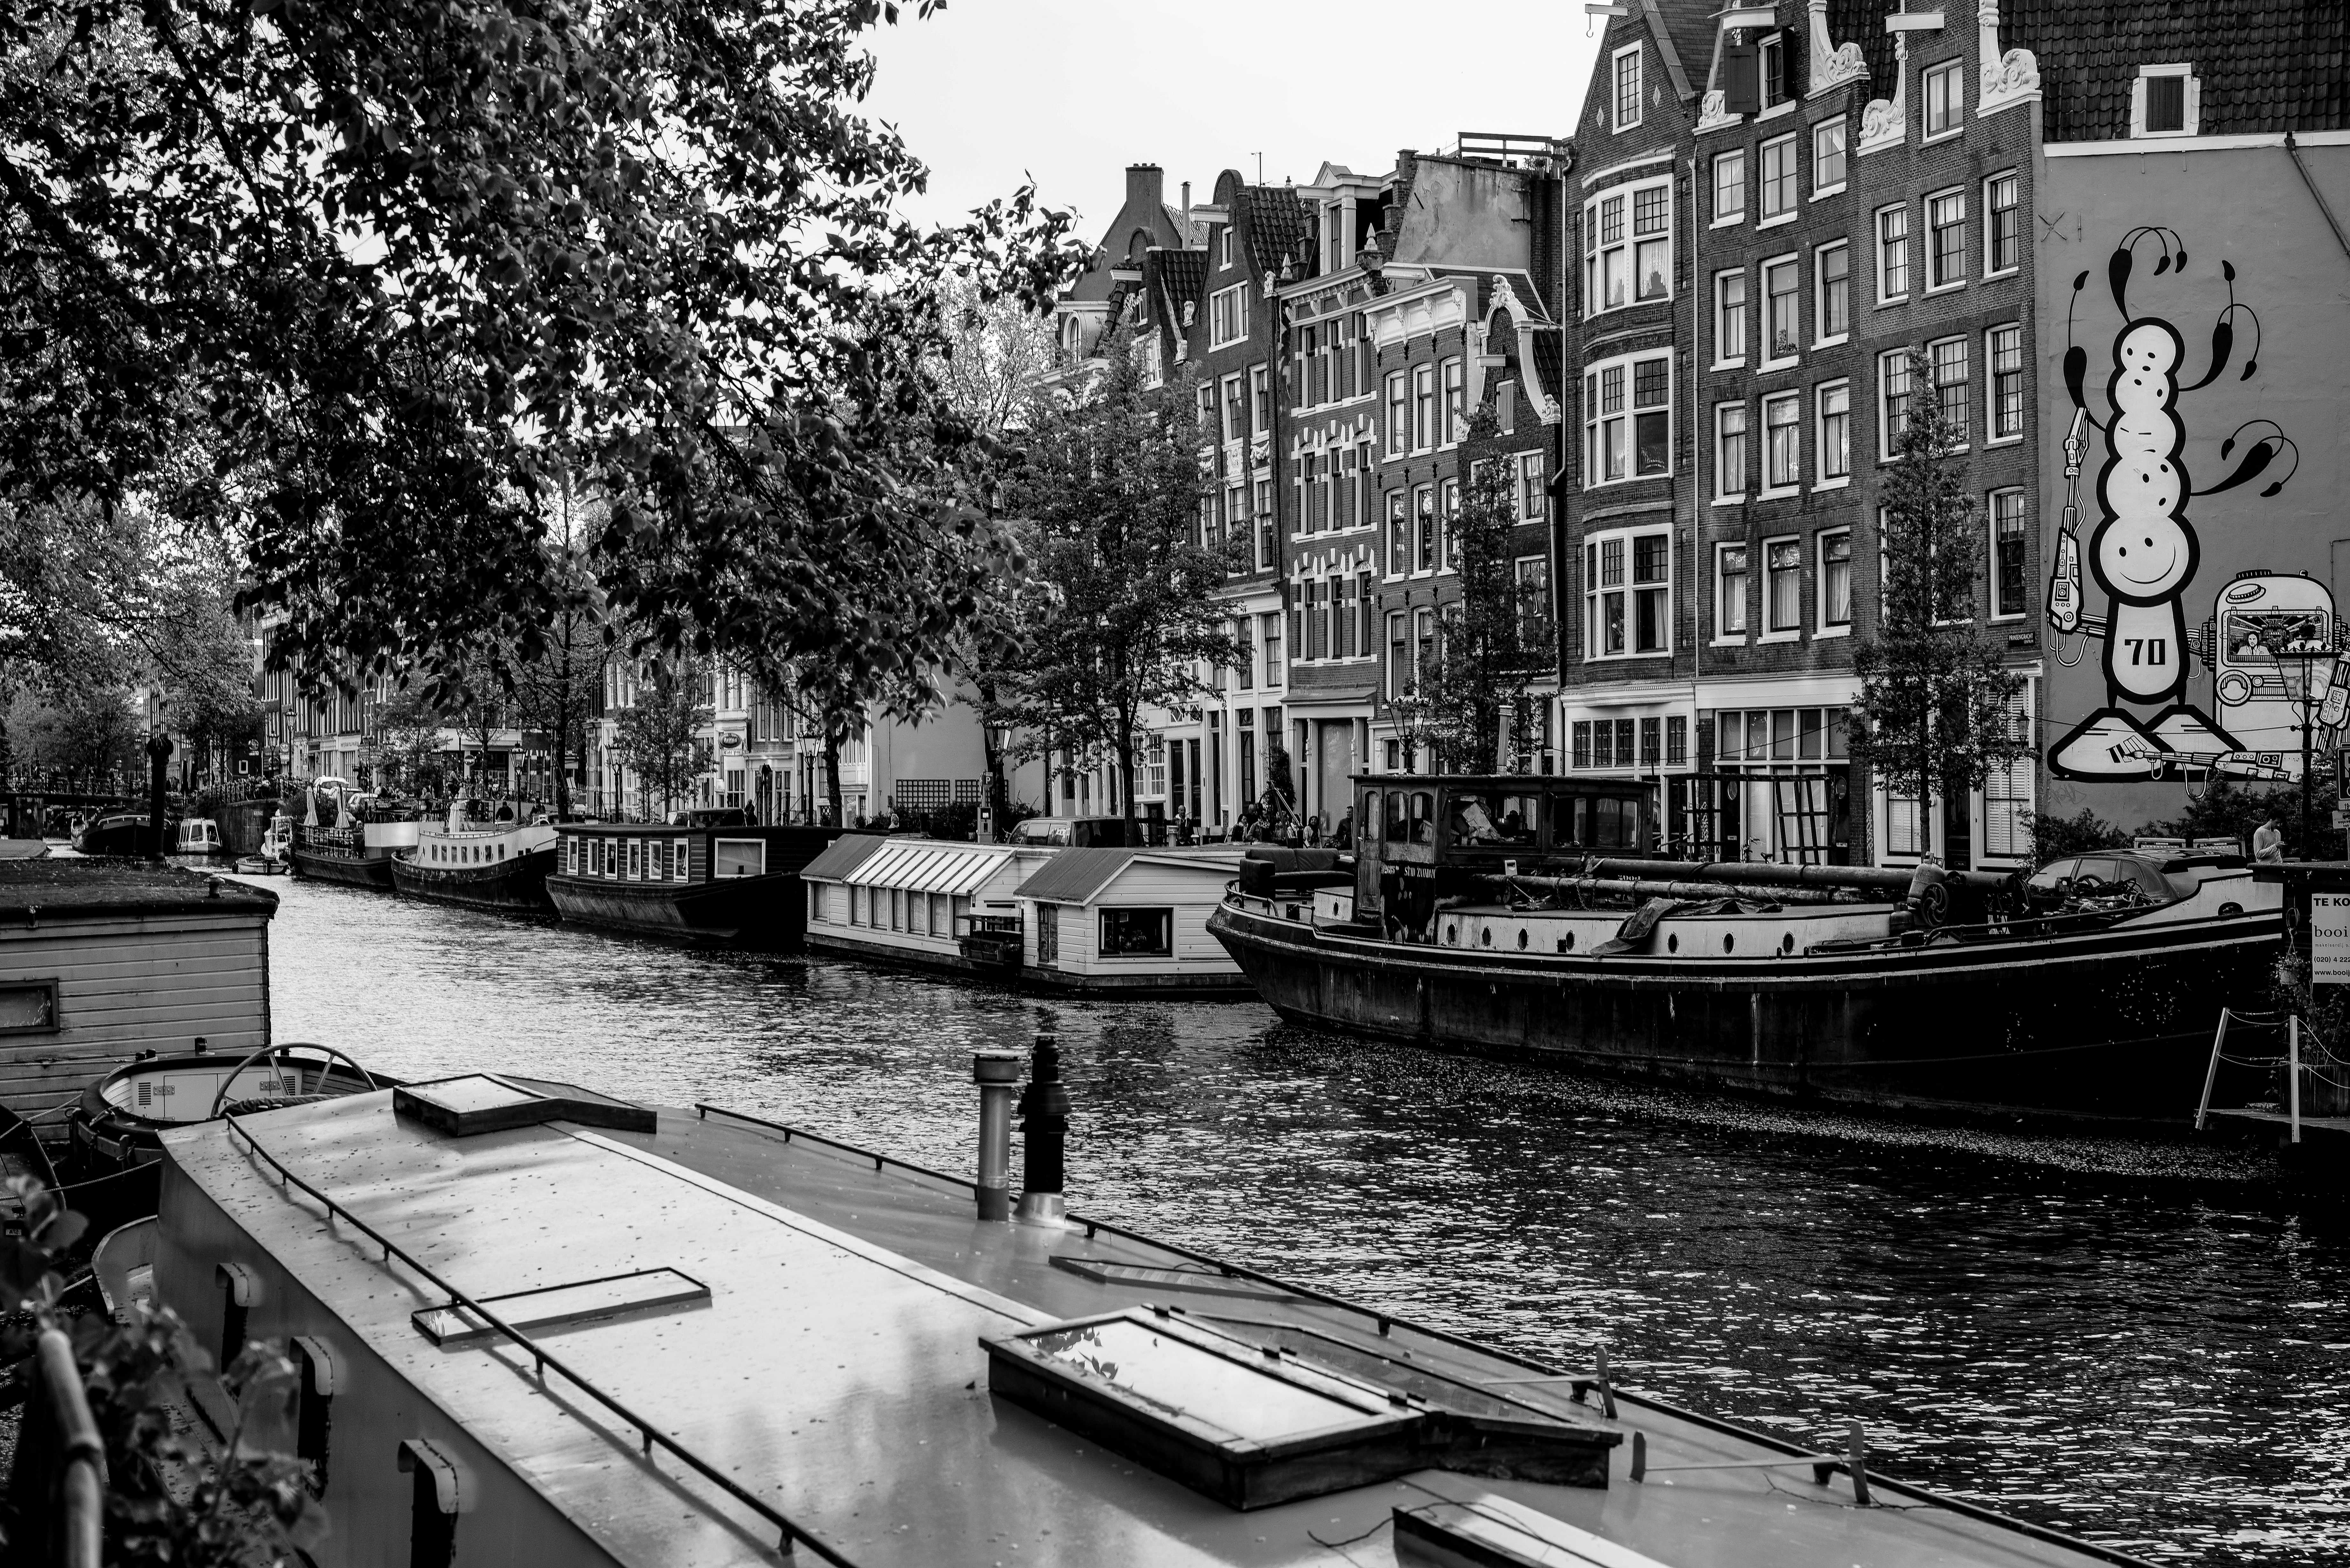
landscape, dock, black and white, white, boat, street, city, urban, canal, vehicle, historic, black, monochrome, waterway, world, fabric, art, amsterdam, mono, netherlands, stadt, heritage, unesco, niederlande, monochrom, weltkulturerbe, strasenkunsst, monochrome photography